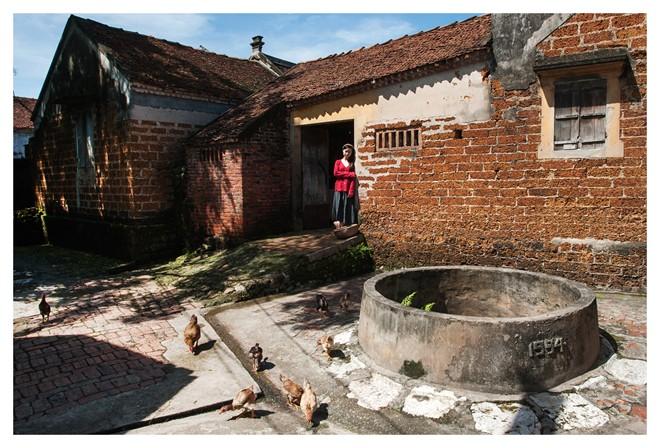
có một cái giếng xuất hiện ở trên phần sân trước ngôi nhà